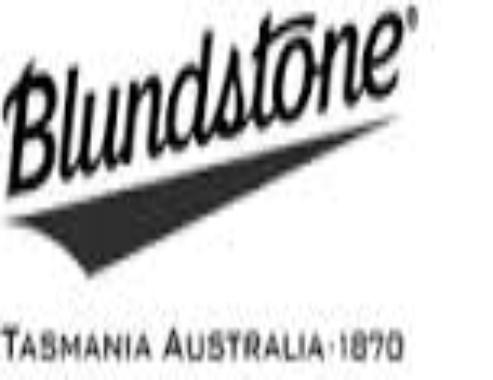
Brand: Blundstone
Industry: Clothes